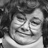
Emotion: happy